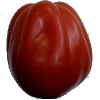
Label: Tomato Heart 1